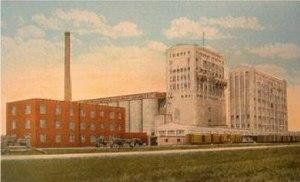
La North Dakota Mill and Elevator est une société appartenant à l'Etat du Dakota du Nord, fondée en 1922 pour abaisser le coût de revient de la farine et des produits panés en période de faible demande, afin de permettre aux fermiers de la région de subsister.